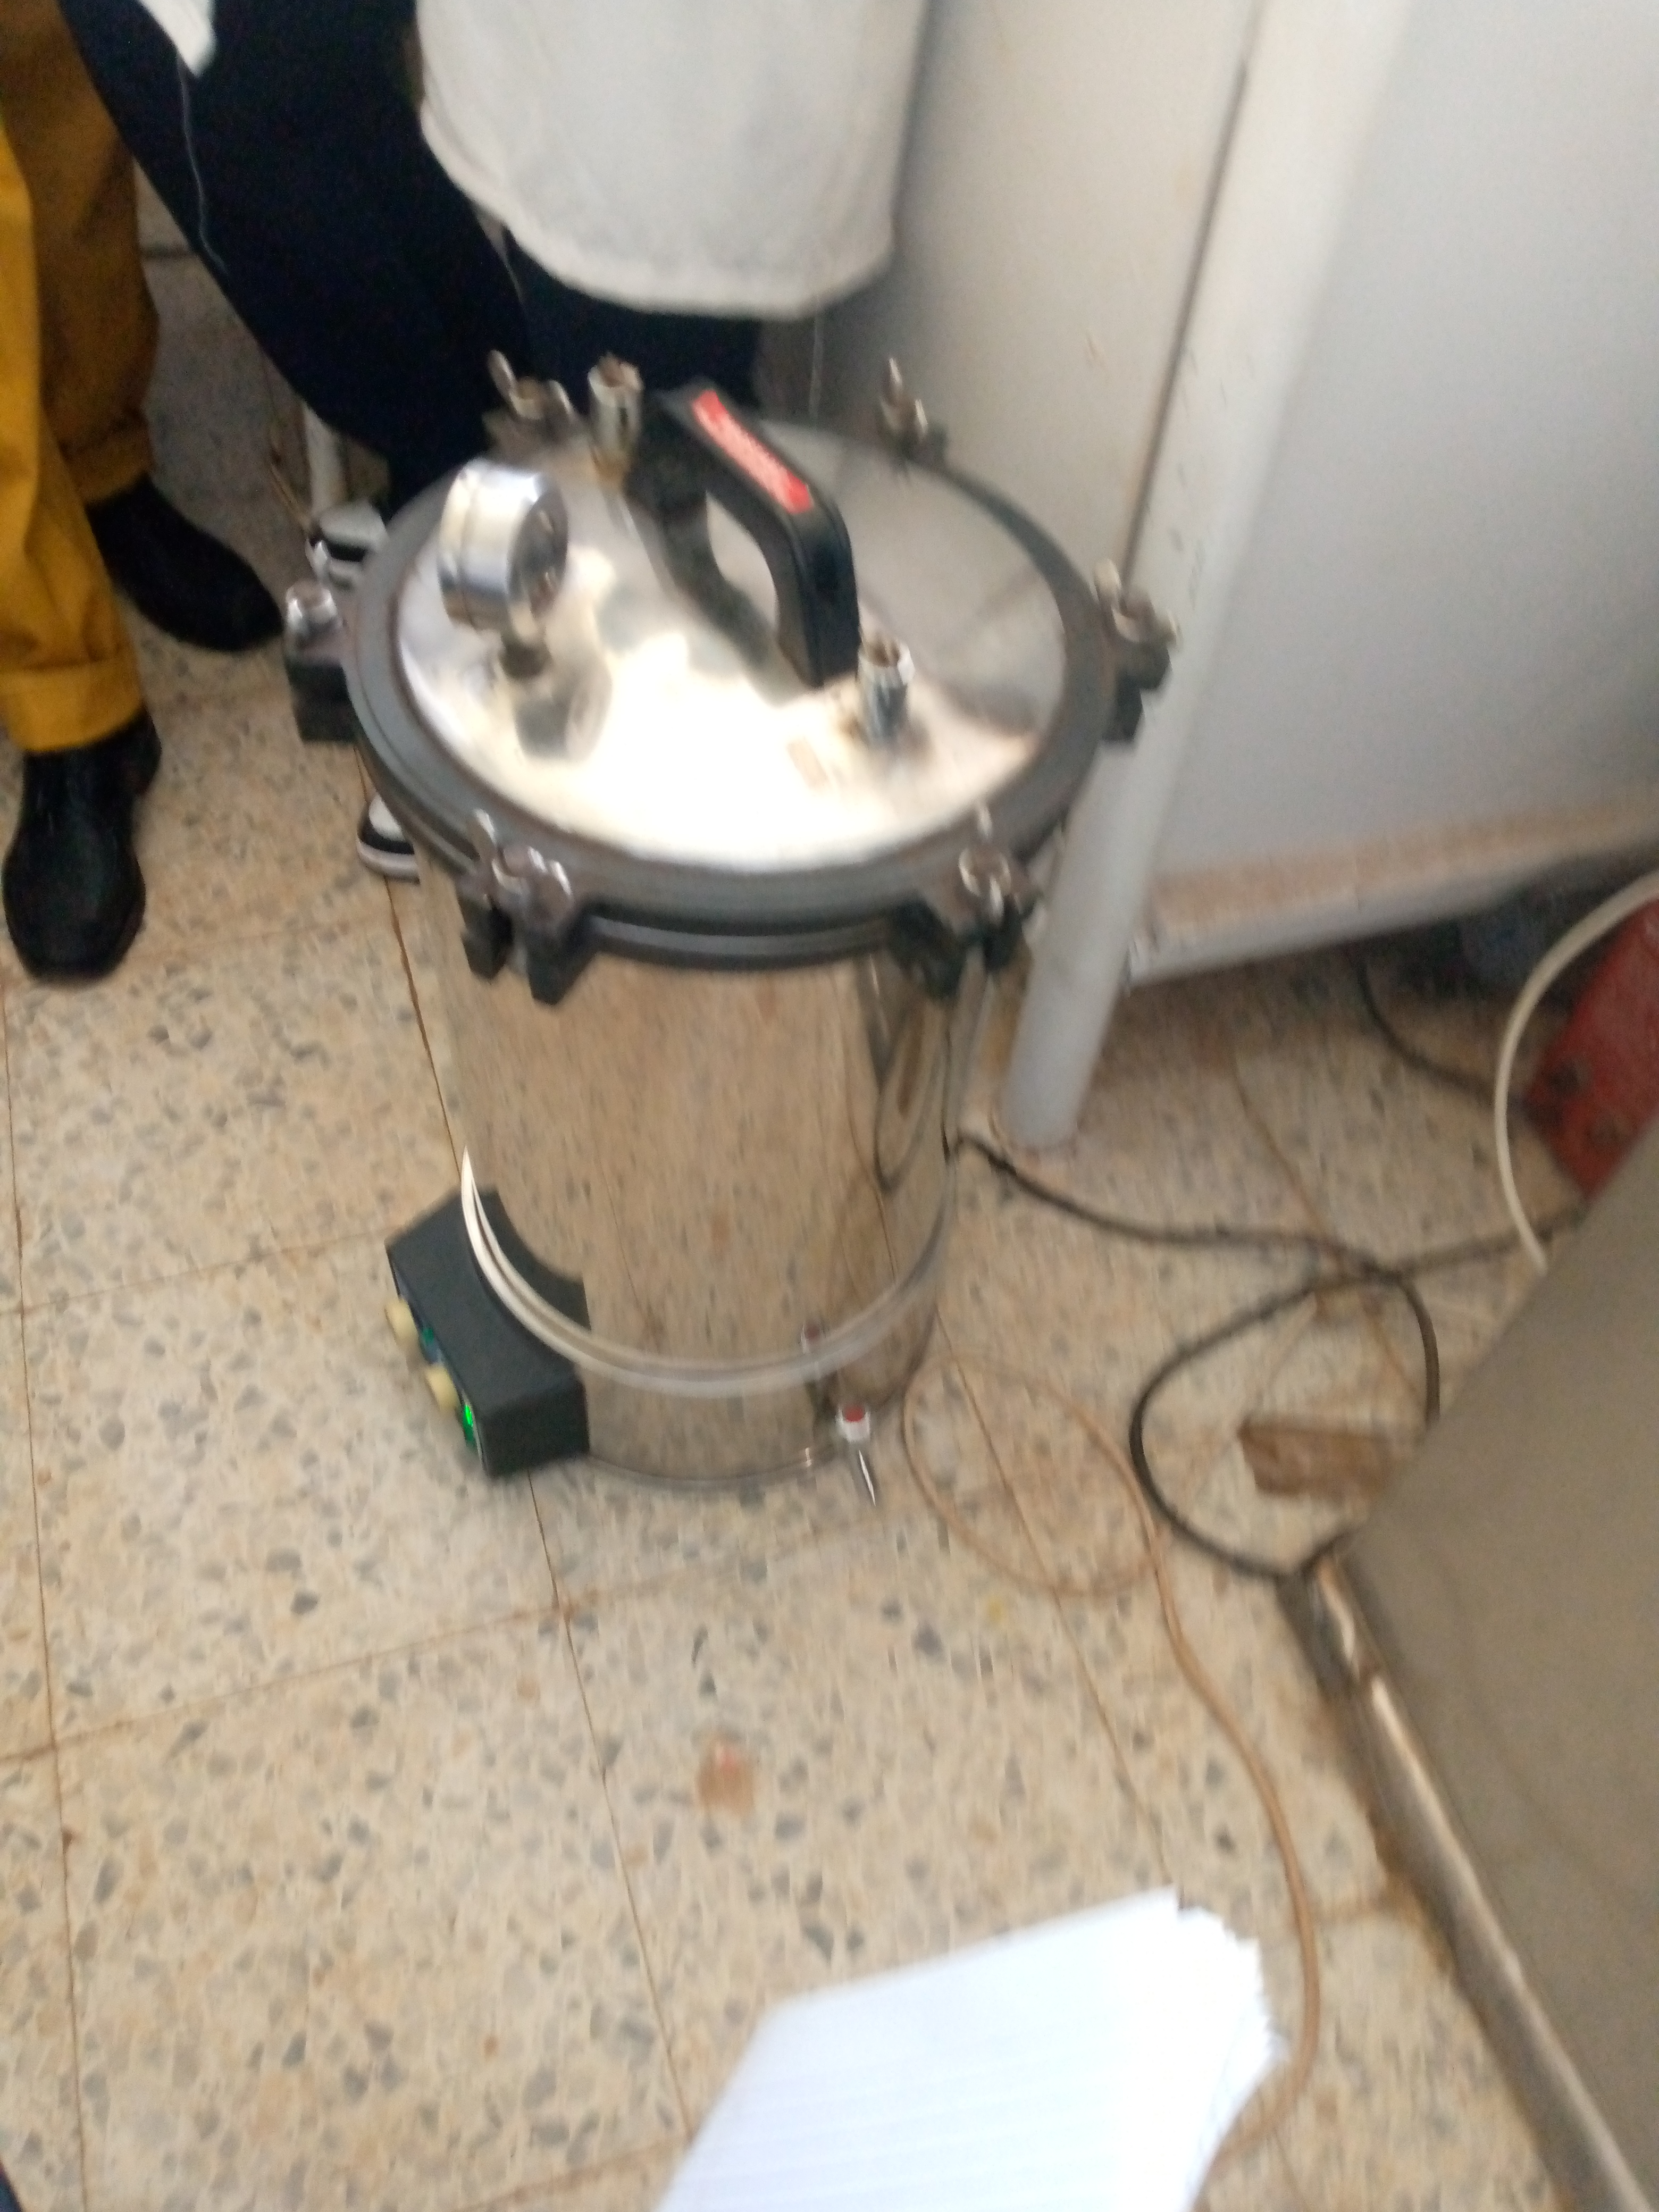
Autoclave machine is used to autoclaved various media such as MacConkey agar, nutrient agar etc
Specialty: lab-equipment